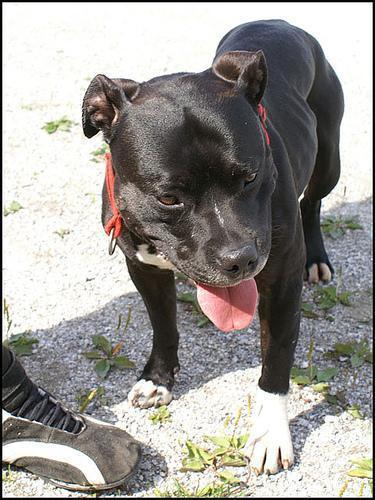
staffordshire bull terrier